Symbiosis

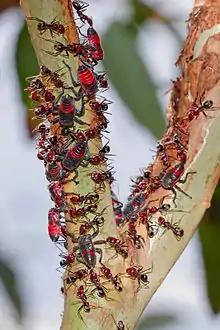
Leafhoppers protected by meat ants

In a parasitic relationship, the parasite benefits while the host is harmed. Parasitism takes many forms, from endoparasites that live within the host's body to ectoparasites and parasitic castrators that live on its surface and micropredators like mosquitoes that visit intermittently. Parasitism is a successful and common mode of life. About 40% of all animal species are parasites, and the average mammal species is host to 4 nematodes, 2 cestodes, and 2 trematodes.